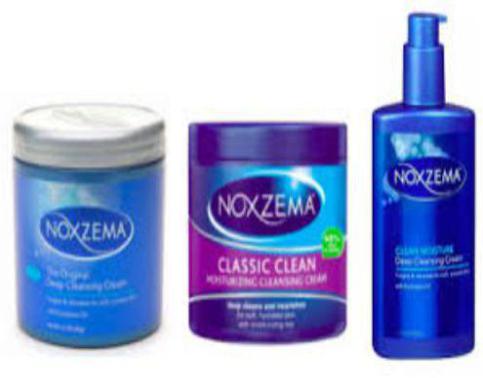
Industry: Necessities